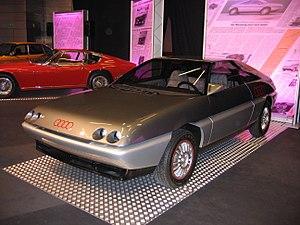
Salon international de l'automobile de Genève 2006
L'Audi Quartz est un concept-car développé en 1980 par Sergio Pininfarina et repris par le constructeur automobile allemand Audi.